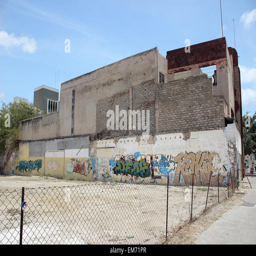
graffiti covers the walls of an old abandoned building on the edge